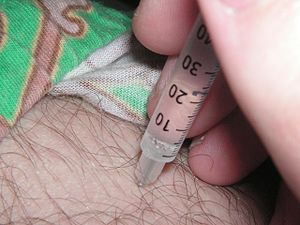
Intramuskulær administration
Intramuskulær injektion i låret.
Intramuskulær administration af et lægemiddel eller andre væsker er en administrationvej hvor man ved hjælp af en kanyle sprøjter lægemidlet direkte ind i en muskel.